Casa del Labrador

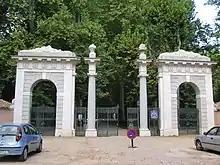
Entrance to park

In 1993 the building was listed on the Spanish heritage register as a "Bien de Interés Cultural" under the name "Casita del Labrador".